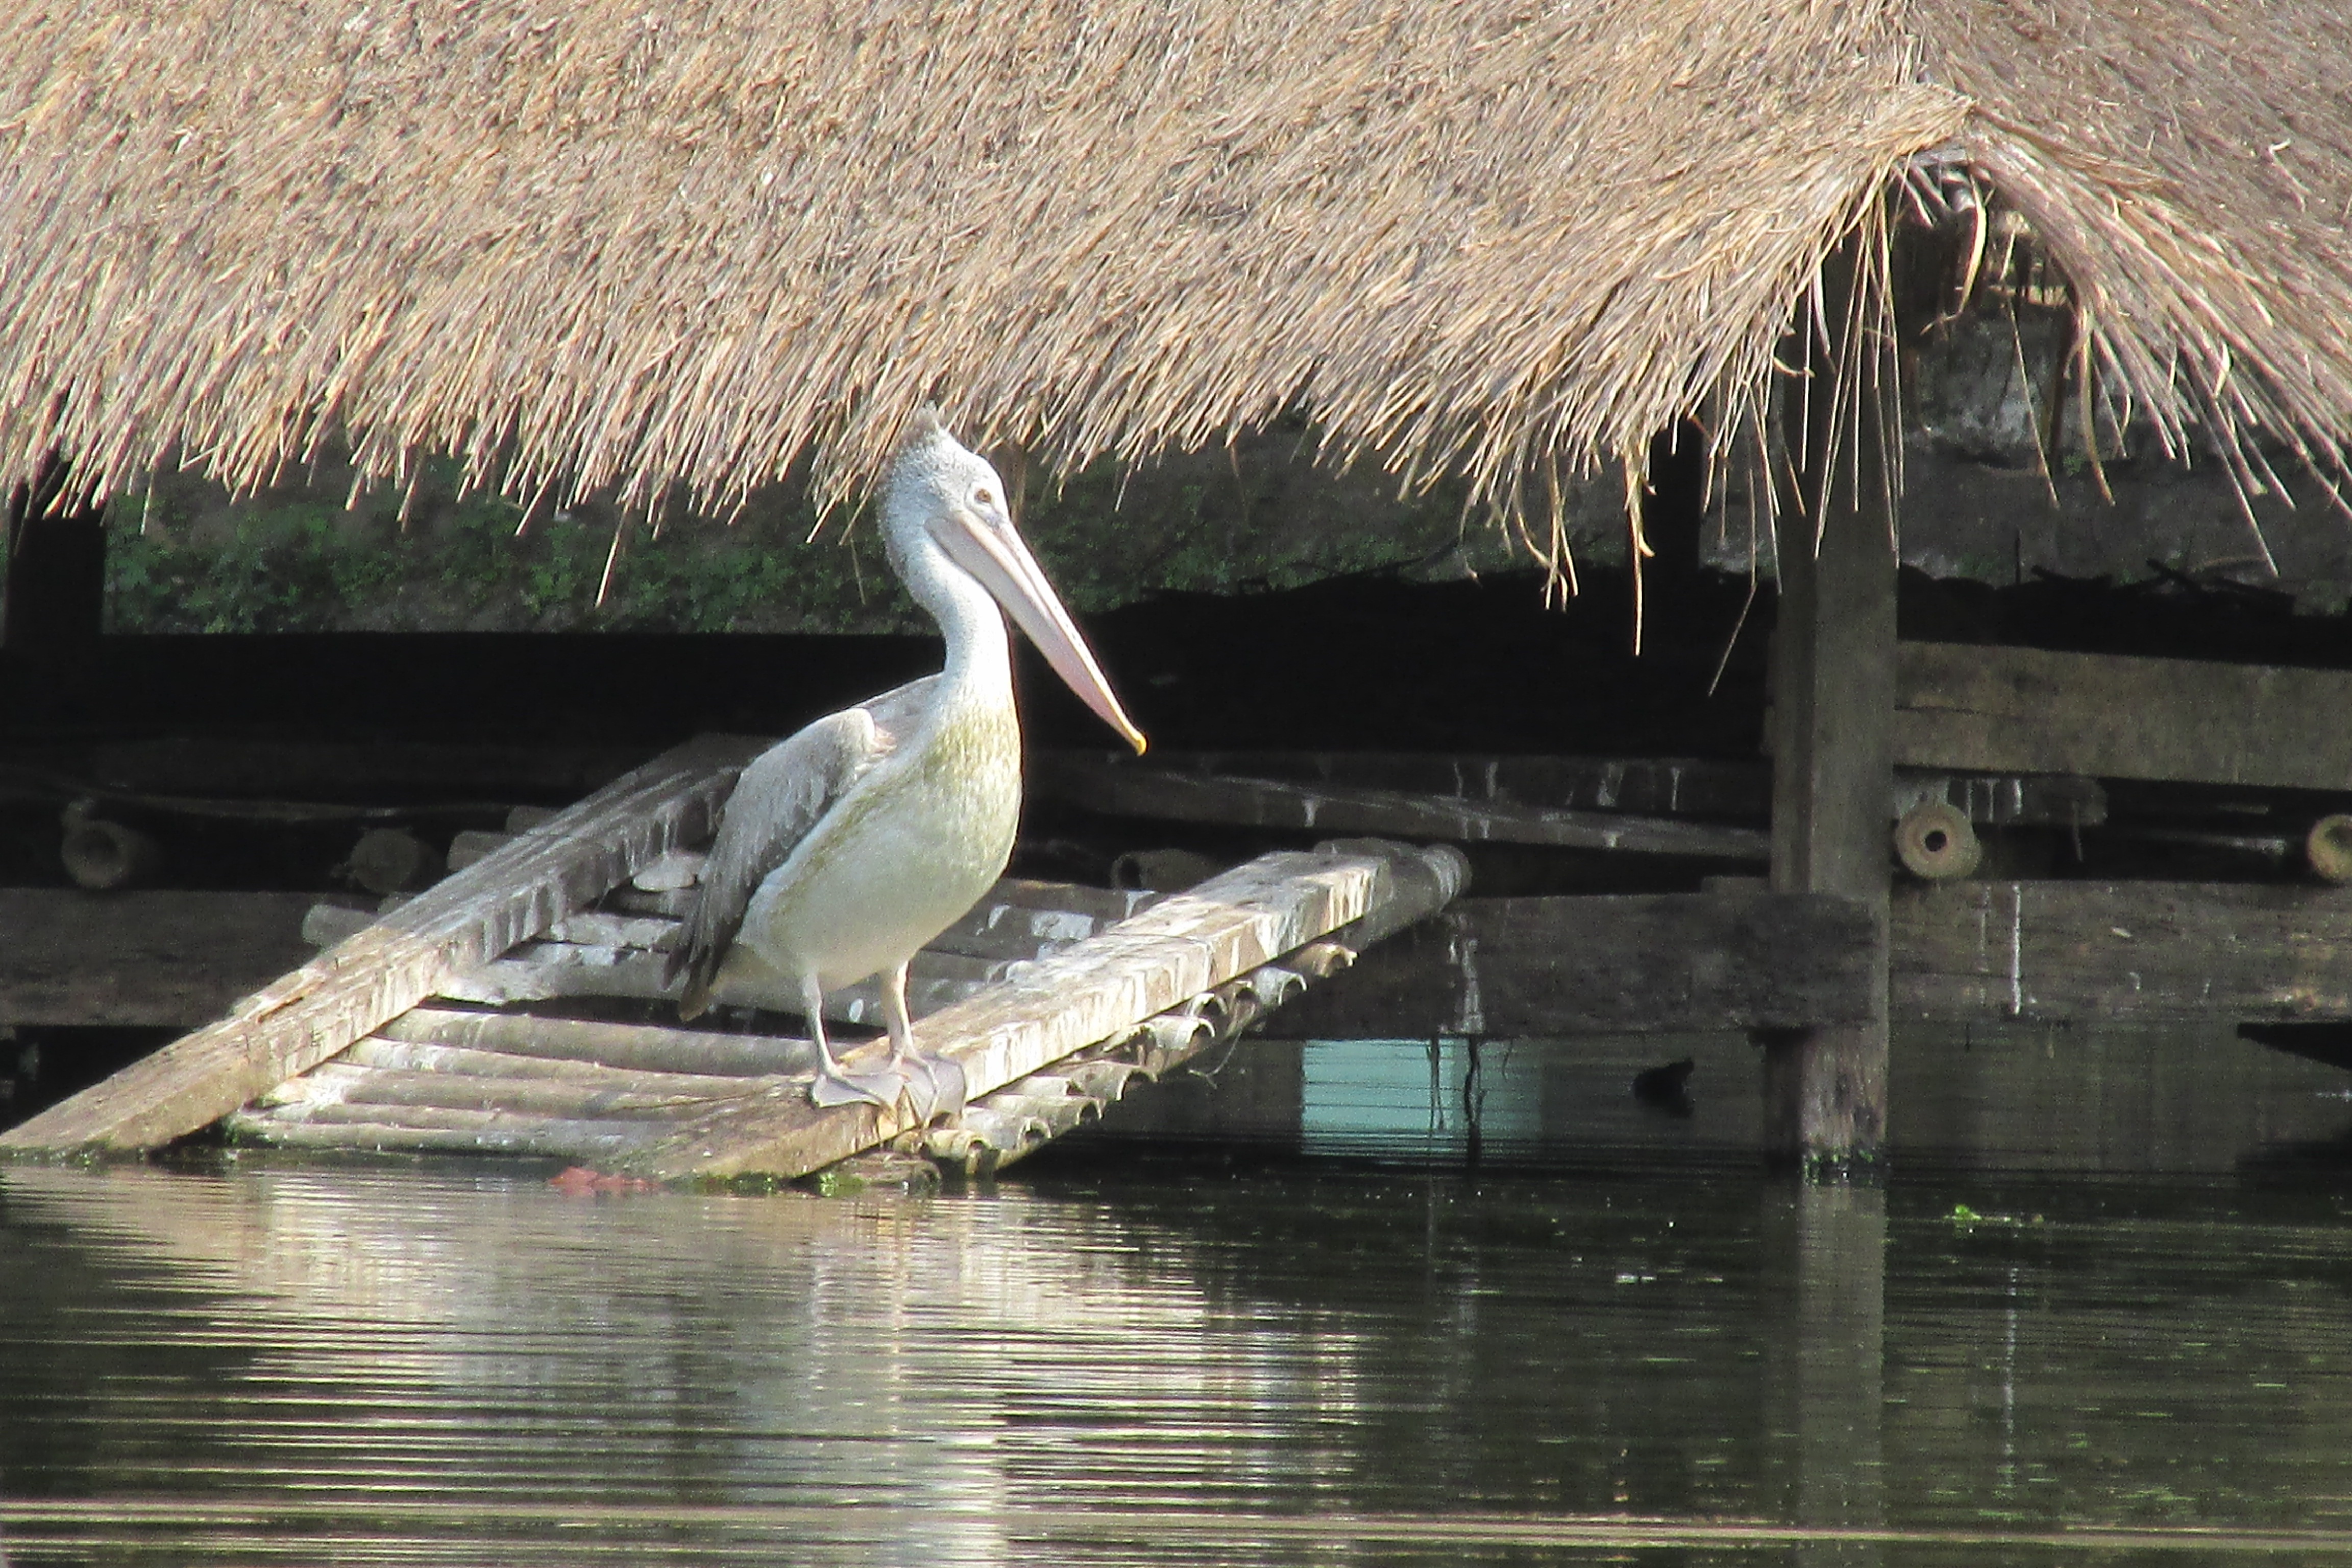
bird, pelican, seabird, travel, wildlife, zoo, reflection, vehicle, waterway, myanmar, yangon, burma